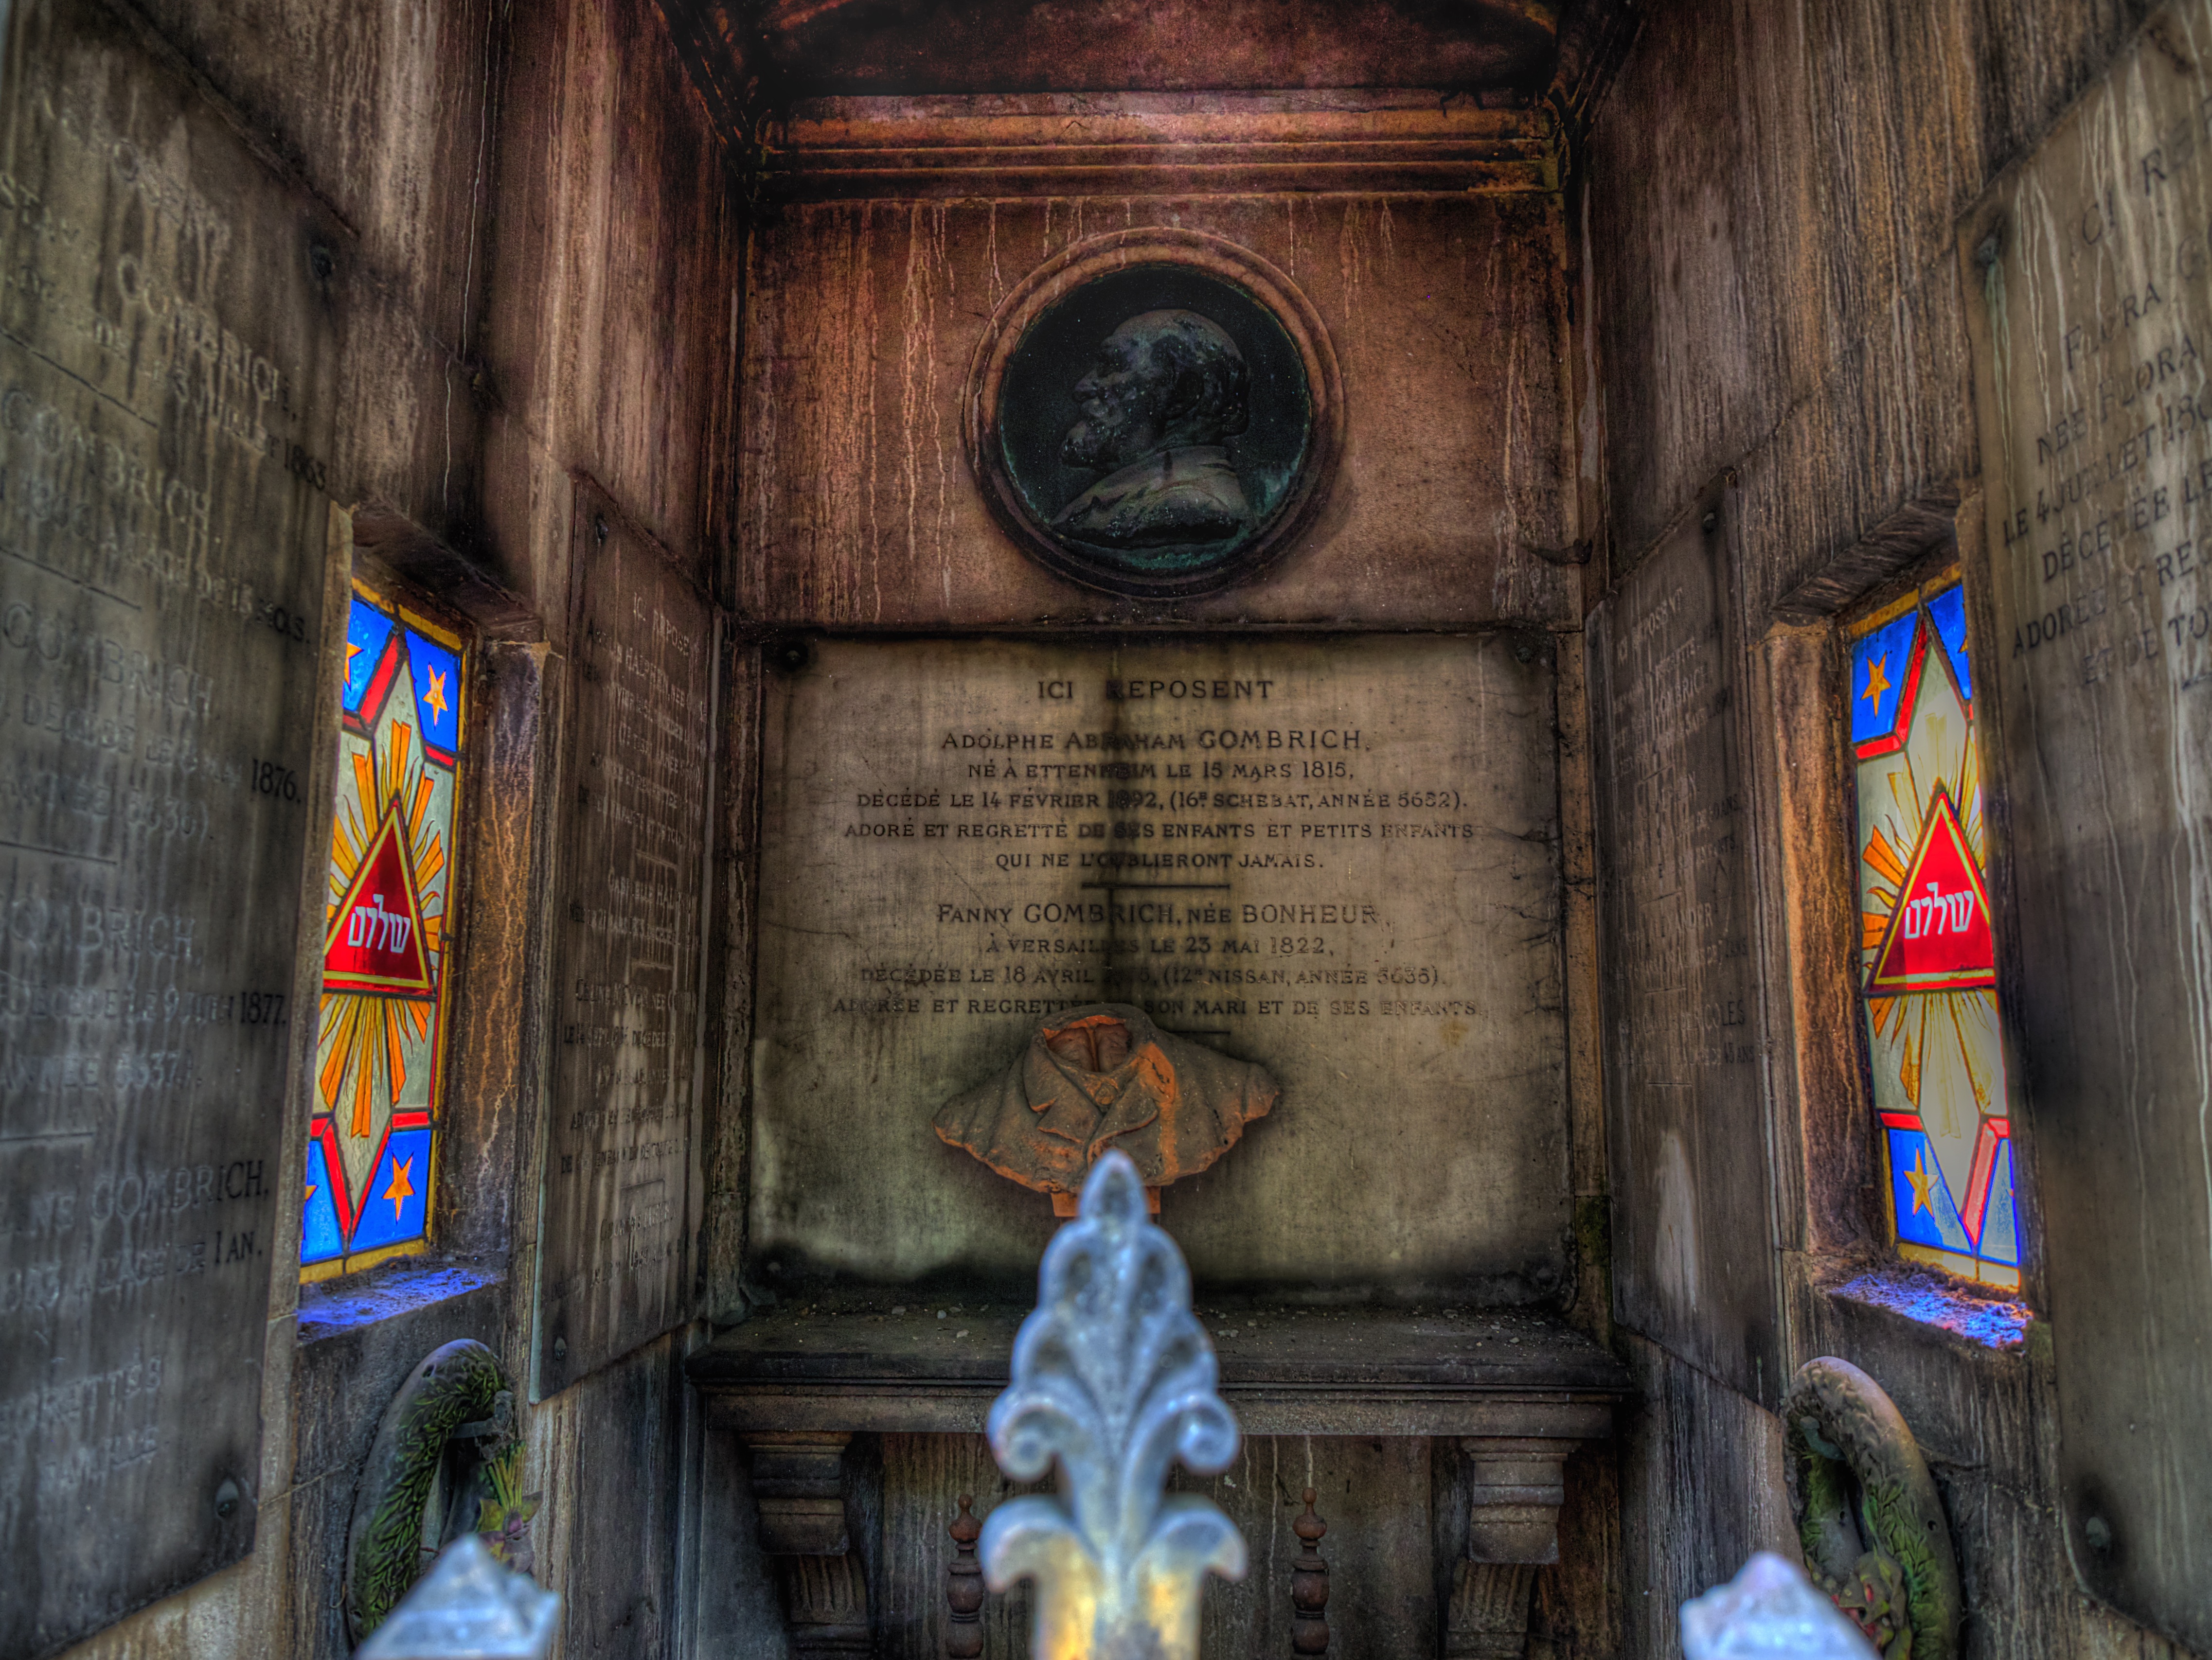
road, street, paris, wall, stone, color, peaceful, religion, blue, rest, cemetery, death, place of worship, grave, memorial, art, temple, shrine, holy, montmartre, tomb, graves, past, middle ages, mourning, funeral, resting place, rock carving, last calm, old cemetery, urban area, cimeti re de montmartre, seelig